David Scott

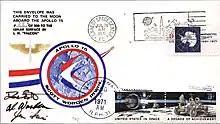
One of the covers that were taken to the lunar surface

The crew had arranged with a friend named Horst Eiermann to carry postal covers to the Moon in exchange for about $7,000 for each astronaut. Slayton had issued regulations that personal items taken in spacecraft must be listed for his approval; which was not done for the covers. Scott carried the covers into the CM in his spacesuit; they were transferred to the LM en route to the Moon and landed there with the astronauts. Scott sent 100 of them to Eiermann, and in late 1971, against the astronauts' wishes, the covers were offered for sale by West German stamp dealer Hermann Sieger. The astronauts returned the money, but in April 1972, Slayton learned of the unauthorized covers and had Scott, Worden, and Irwin removed as backup crew members for Apollo 17. The matter became public in June 1972, and the astronauts were reprimanded for poor judgment by NASA and the Air Force the following month. The covers that the crew still had were initially impounded by NASA but were in 1983 returned to the astronauts in an out-of-court settlement, as the government felt it could not successfully defend the lawsuit, and that NASA either authorized the covers to be flown or was aware of them.